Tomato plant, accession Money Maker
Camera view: horizontal (90 deg, fisheye); turntable rotation: 150 degrees
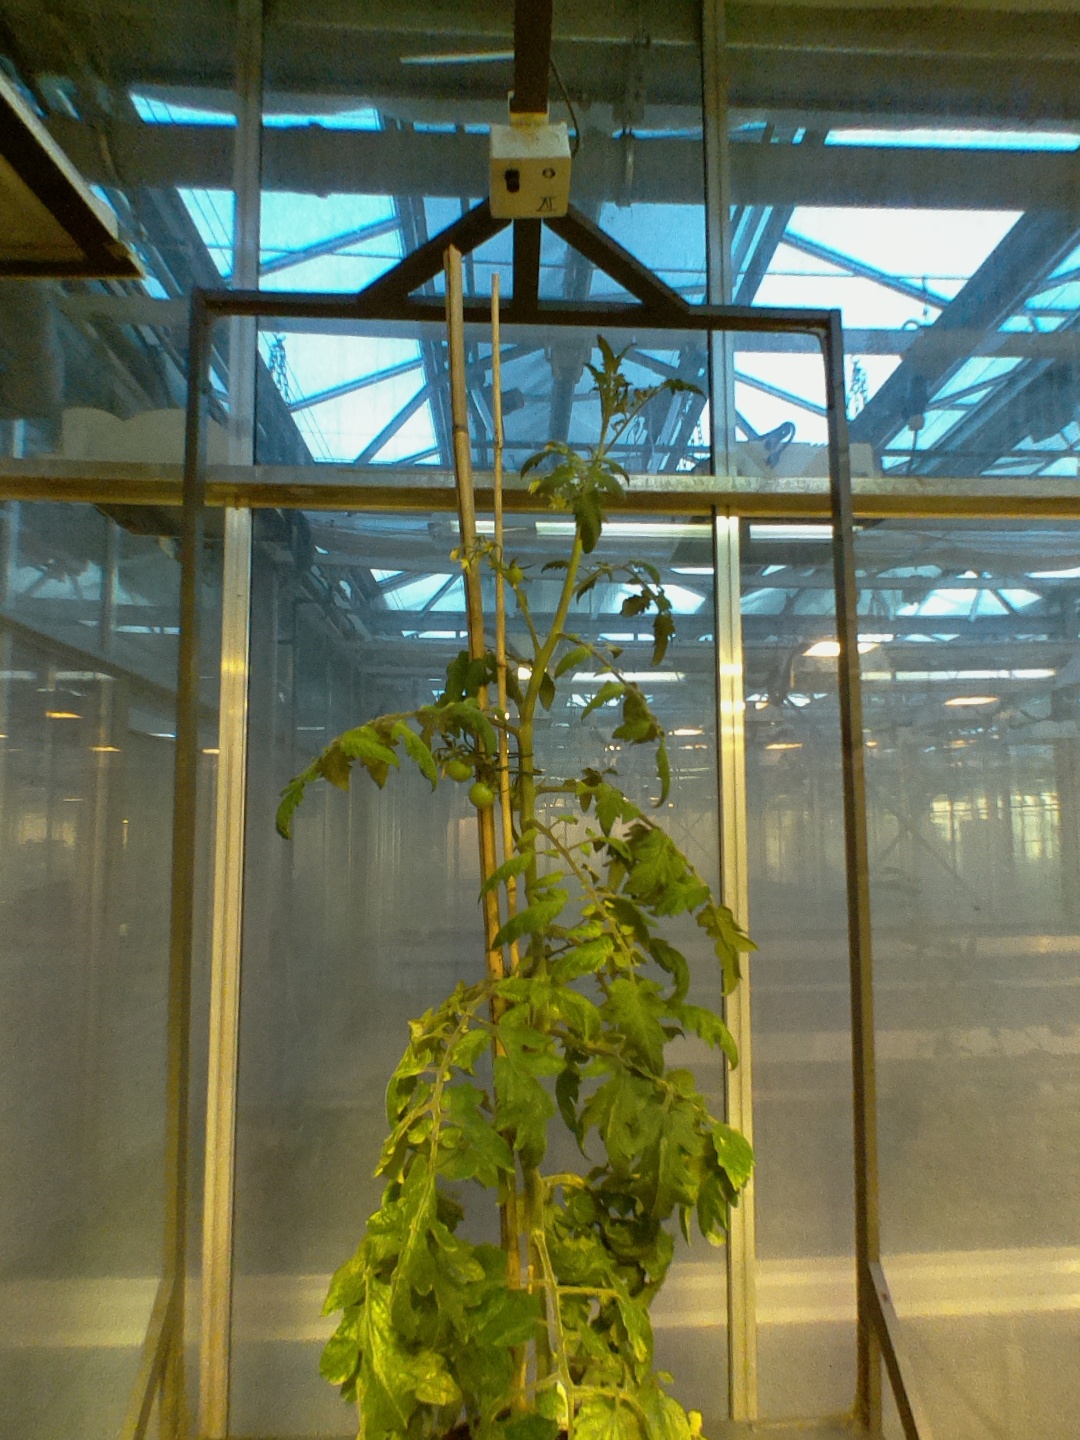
BBCH growth stage 73: 30%-40% of final fruit size